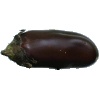
Label: eggplant